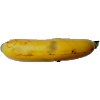
Label: banana_lady_finger